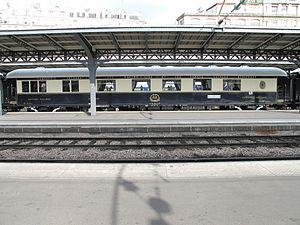
Voiture-Pulmann de l'Orient-Express, gare de l'Est, Paris